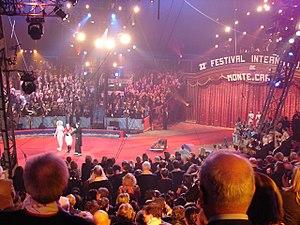
Le Festival international du cirque de Monte-Carlo est un festival annuel, créé en 1974 par le prince Rainier III de Monaco, qui se déroule chaque mois de janvier à Monte-Carlo. Le festival présente une sélection des meilleurs numéros de cirque du monde entier et attribue comme récompense, au cours d'une soirée de gala, des « Clowns d'or », d'argent et de bronze.